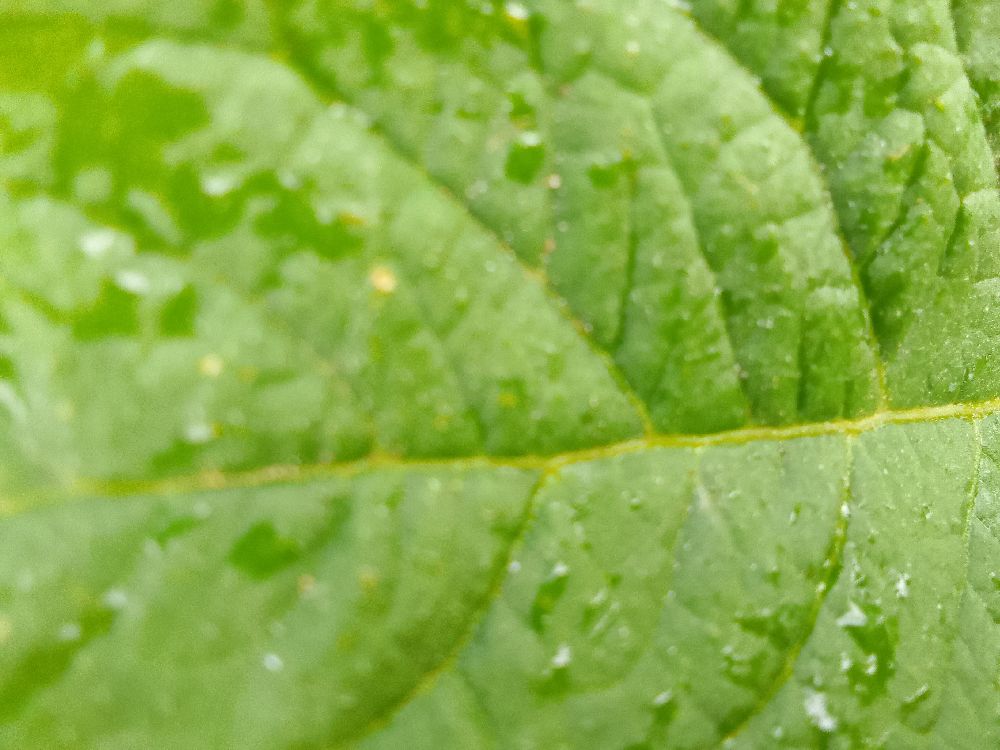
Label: Healthy